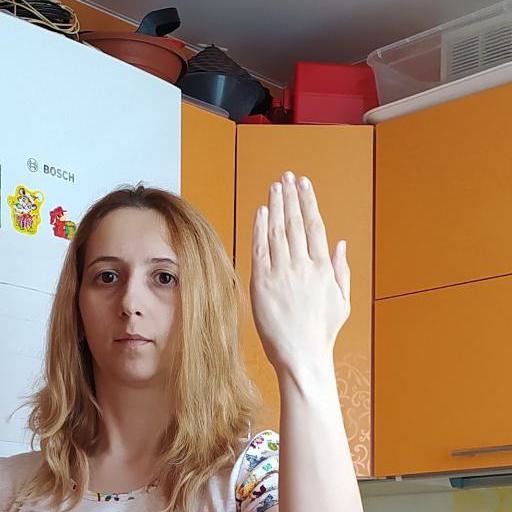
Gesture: stop_inverted